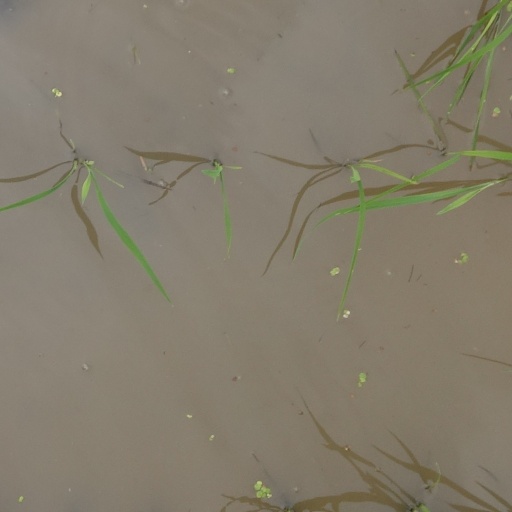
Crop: rice